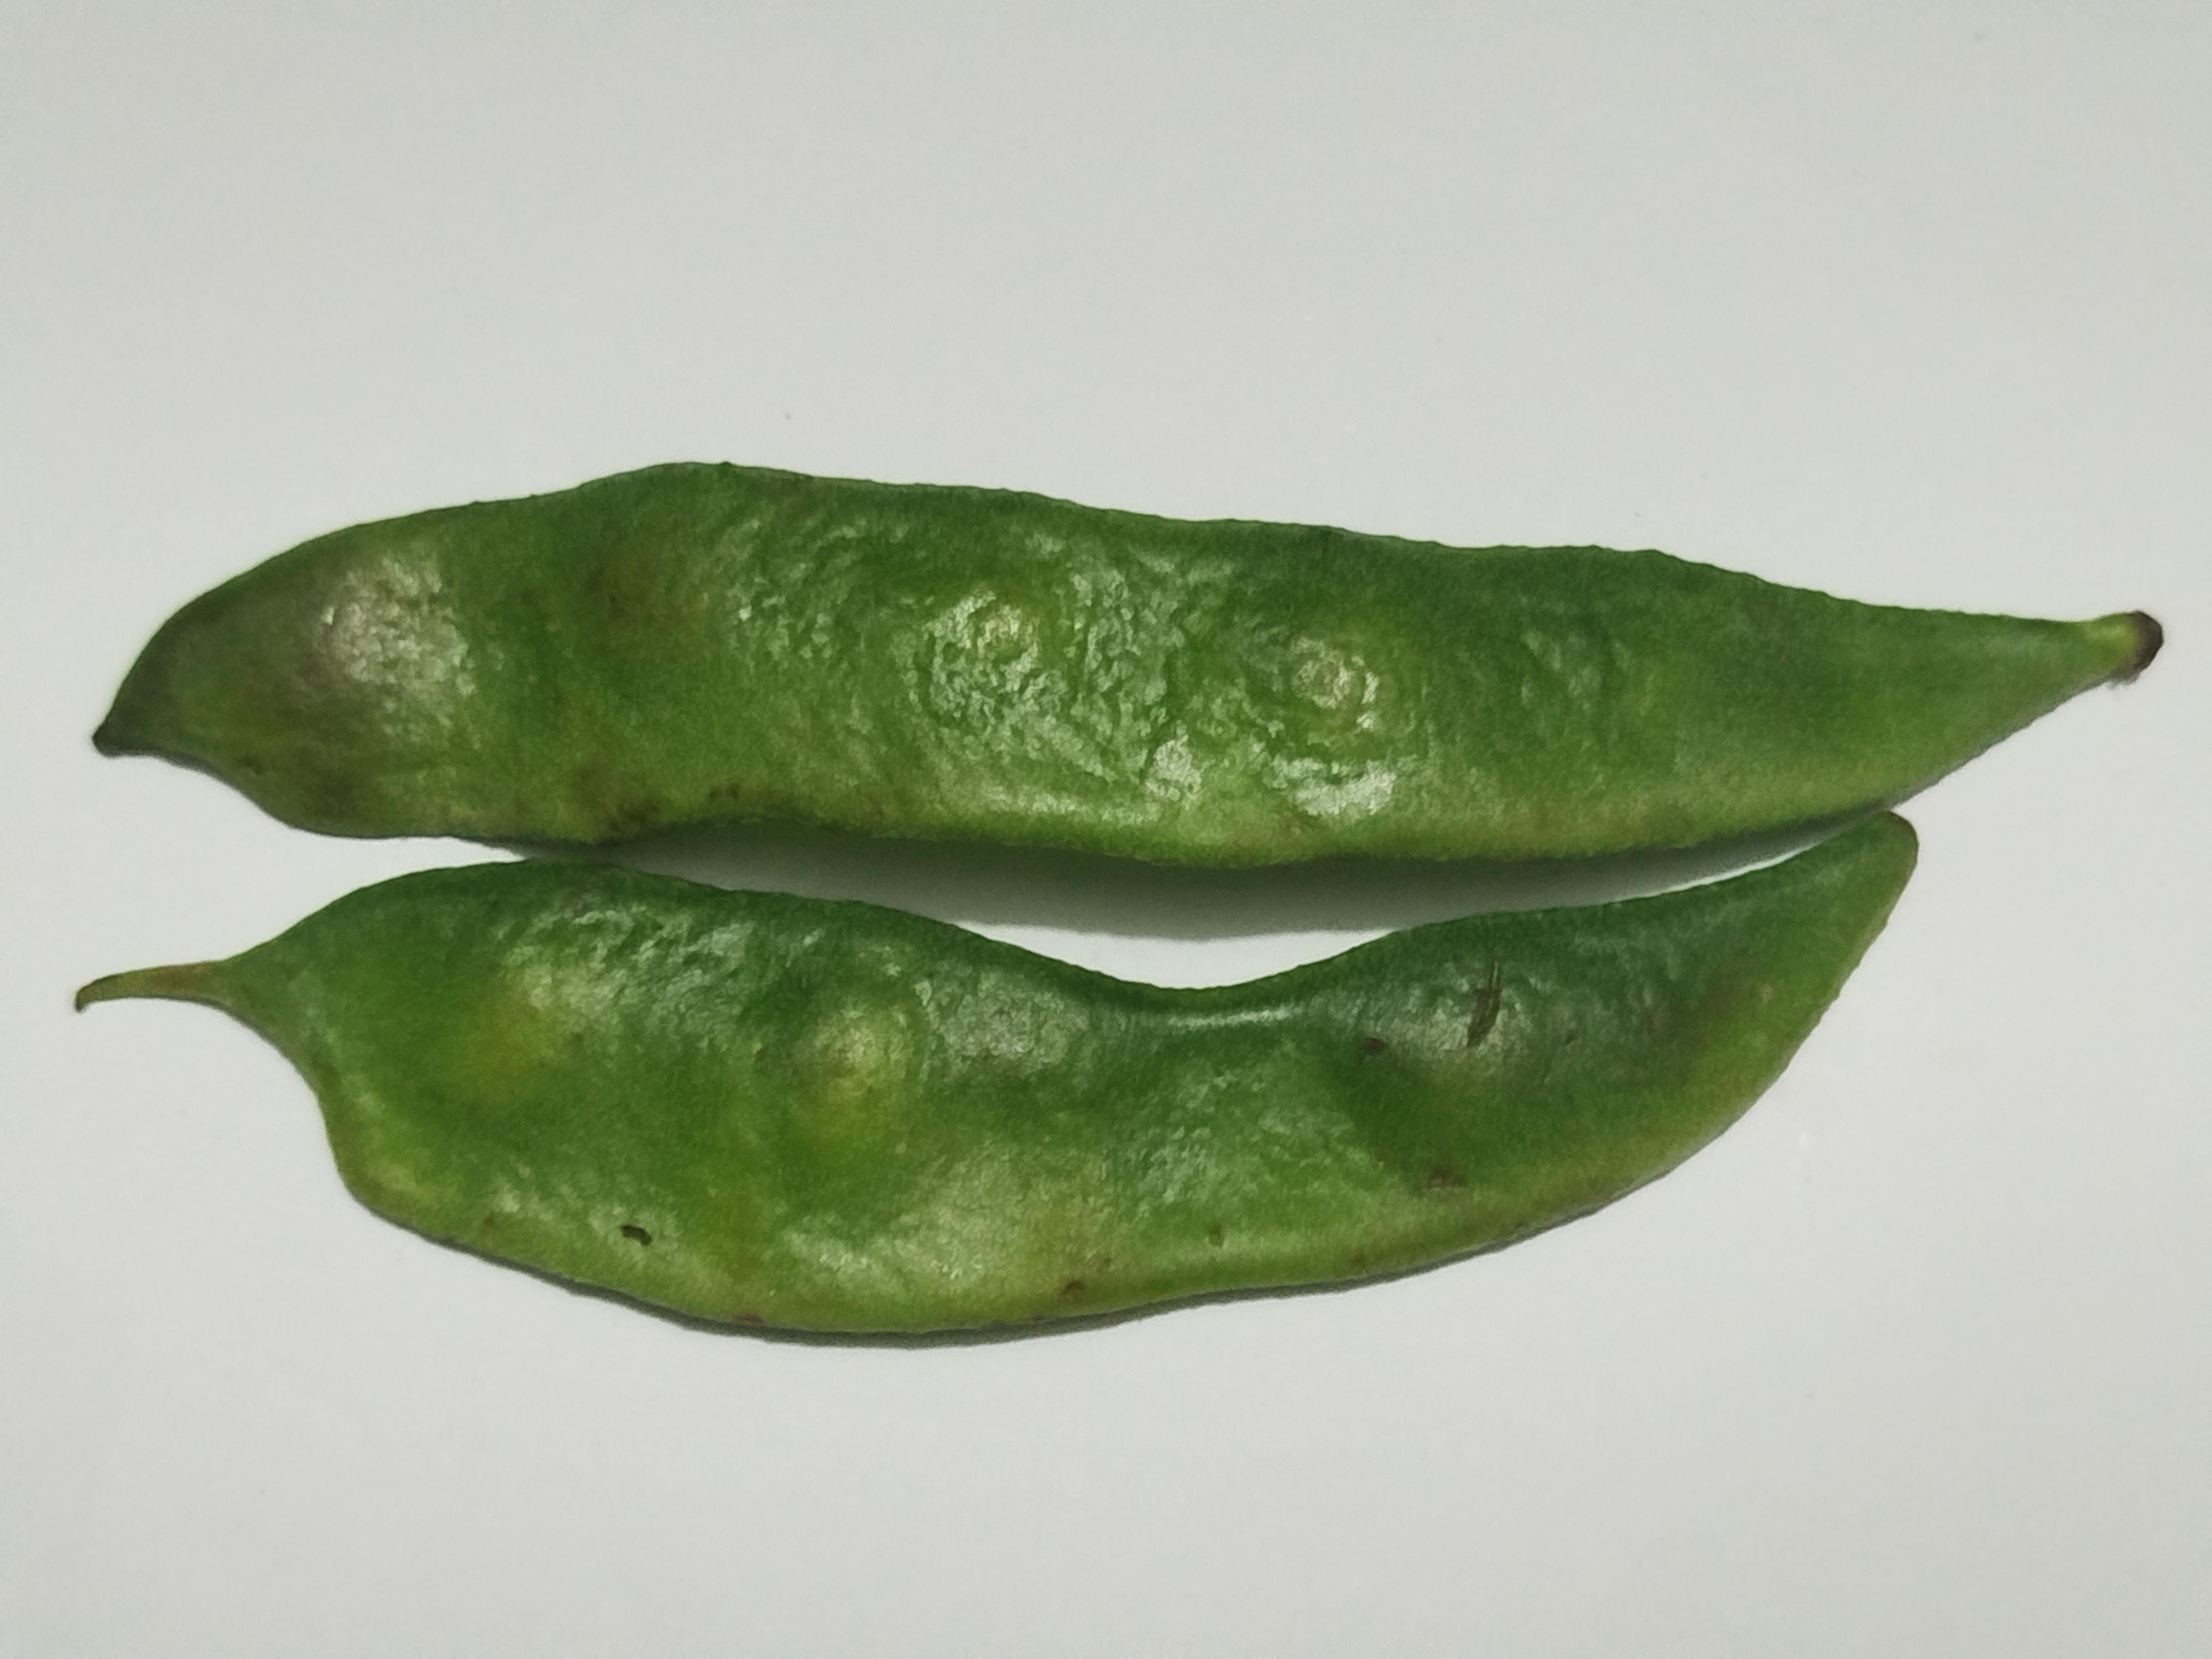
Label: Bean